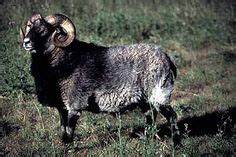
Label: sheep